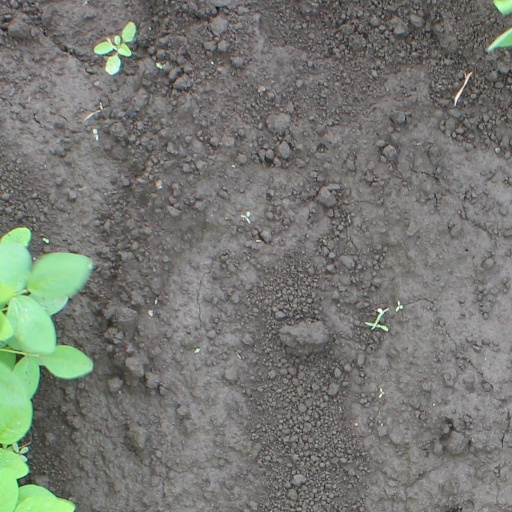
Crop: soybean